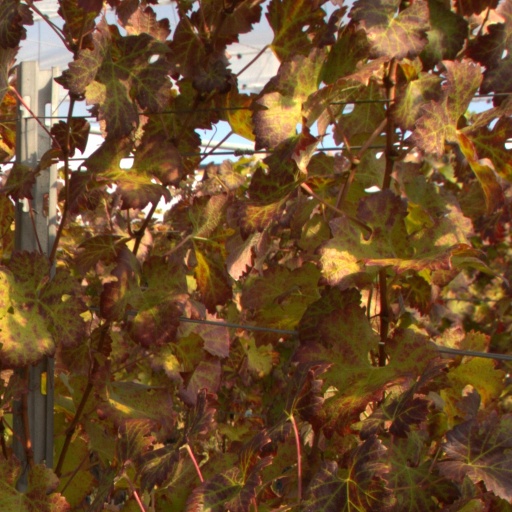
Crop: grape